Havoc (video game)

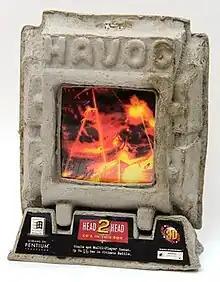
The game box is made from egg carton

Havoc is a first-person shooter video game developed and published by American studio Reality Bytes for Windows and Macintosh in 1995.